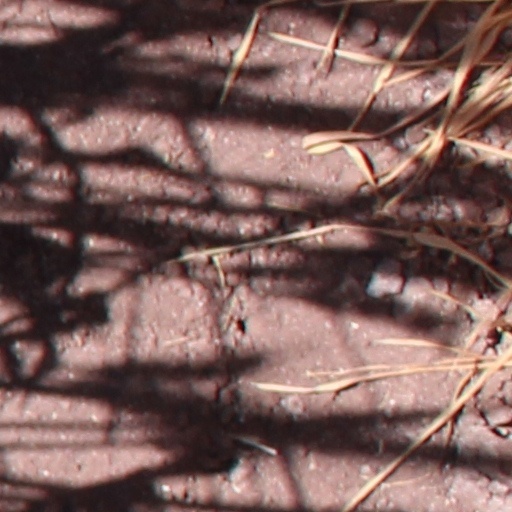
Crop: wheat